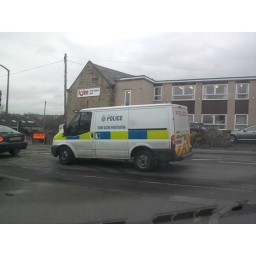
Ford Transit van stopped at a red light in Ecclesfield